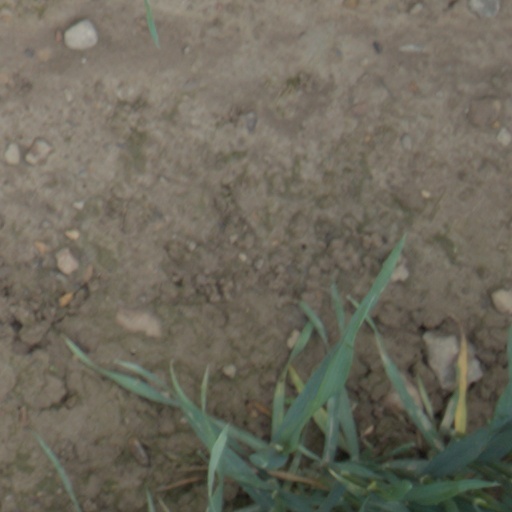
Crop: wheat